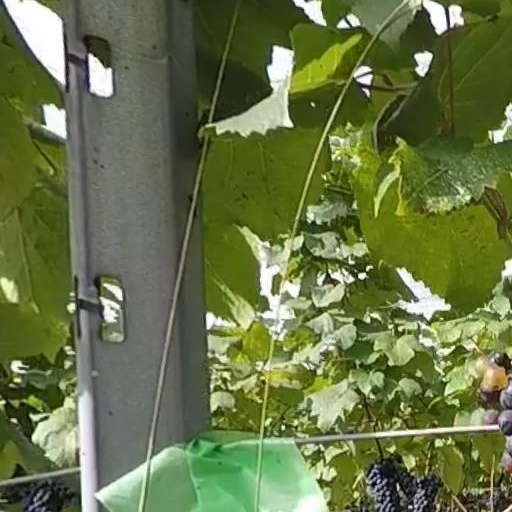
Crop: grape